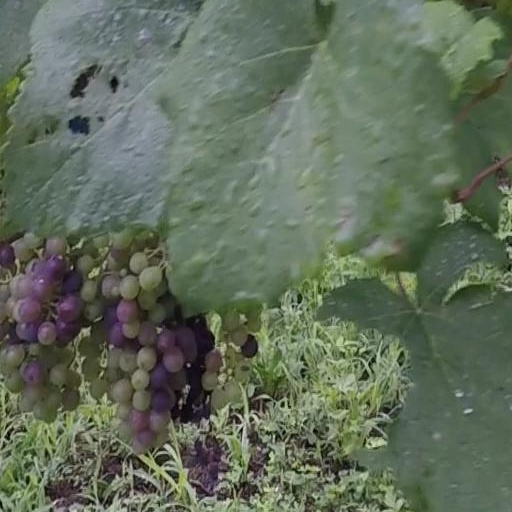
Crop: grape